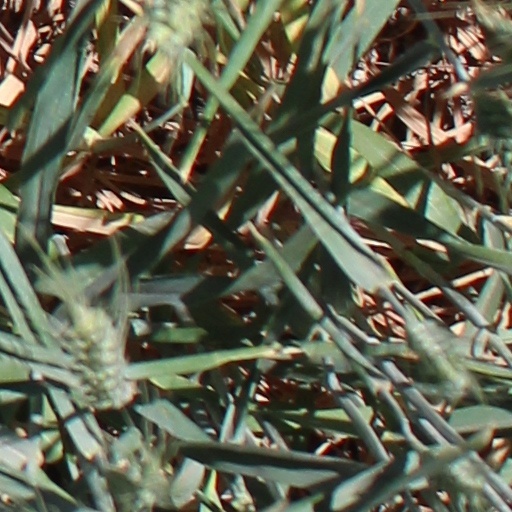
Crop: wheat